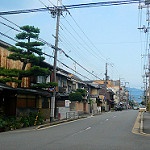
Label: street